Beer in England

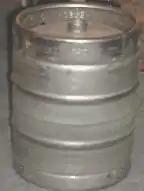
A typical 11 Gallon keg with single opening in the centre of the top end

Old ale is a term applied to dark, malty beers above 4.5% ABV, also sometimes called Winter Warmers. Many have "old" in the name, such as Theakston's Old Peculier, Marston's Owd Roger, Robinson's Old Tom. Many brewers make high ABV old ales for bottling, some of which are bottle-conditioned and can mature for several years. Some of these stronger versions are known as barley wine. Stock ale is a strong beer which is used for blending with weaker beers at the brewery and not sold directly. The upper limit on strength for this style is about 11%–12% ABV.